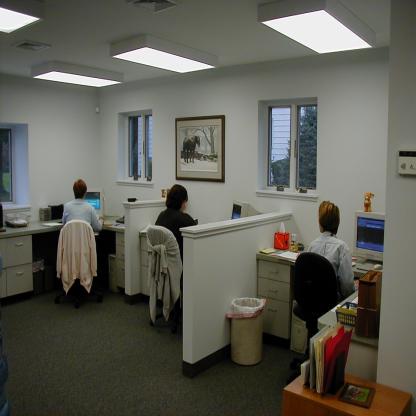
Scene: Indoor